Frankfurt National Assembly

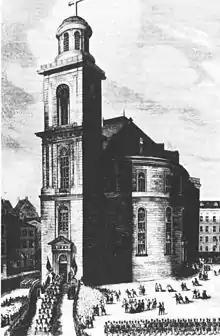
Contemporary depiction of the parliamentarians entering the Paulskirche

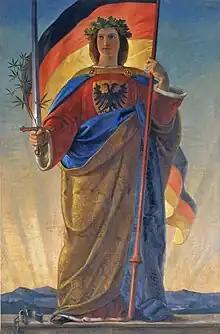
"Germania". The painting hung inside the "Paulskirche" above where the Frankfurt Parliament assembled, covering the organ of Frankfurt. (Painted by Philip Veit, 1848).

The Pre-Parliament had set the ratio of one deputy to the National Assembly per 50,000 inhabitants of the German Confederation, totaling 649 deputies. However, Czech-majority constituencies in Bohemia and Moravia boycotted the election, reducing the total to 585. As many deputies held multiple assignments in state parliaments or government offices, this reduced the average daily attendance to between 400 and 450 members. For important ballots, up to 540 deputies might attend to cast their vote. In April 1849, there were on average 436 deputies each sitting before the Austrian deputies were recalled (see below).